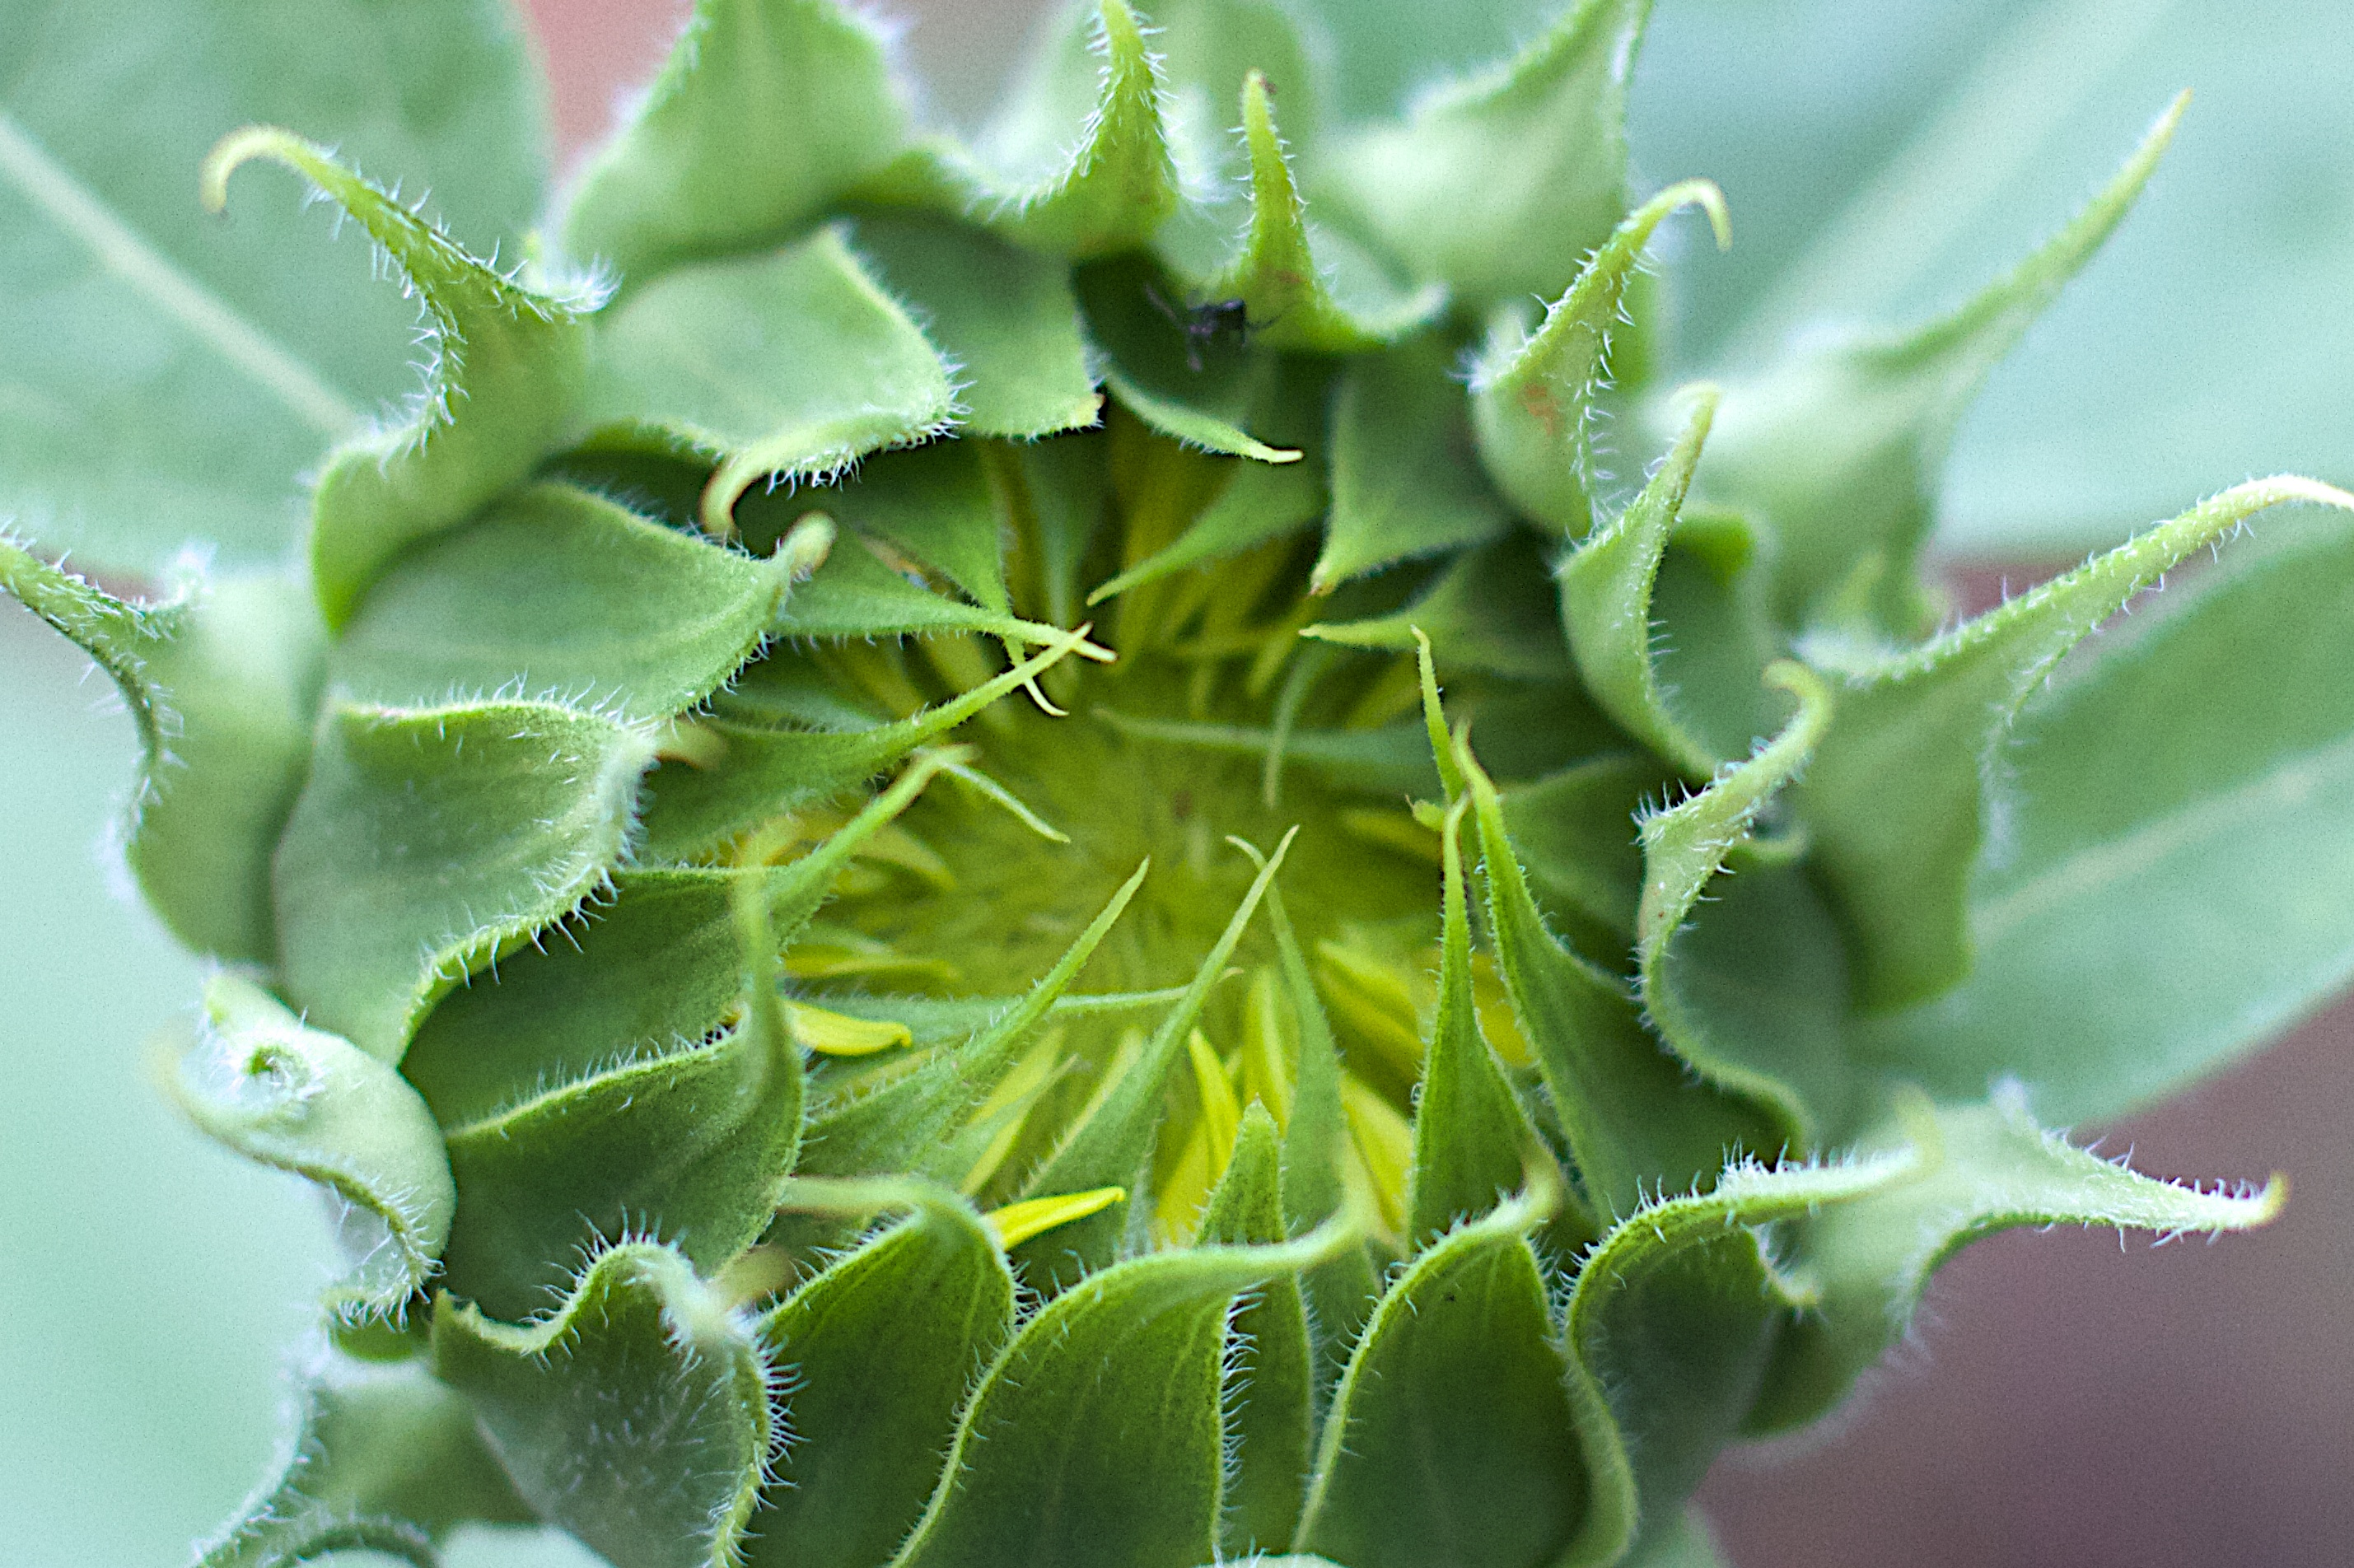
plant, leaf, flower, green, produce, botany, flora, sunflower, close up, seeditforward, macro photography, flowering plant, annual plant, plant stem, land plant